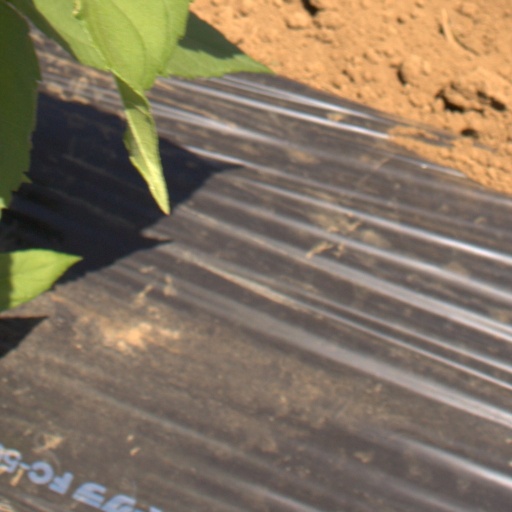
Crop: Jerusalem artichoke